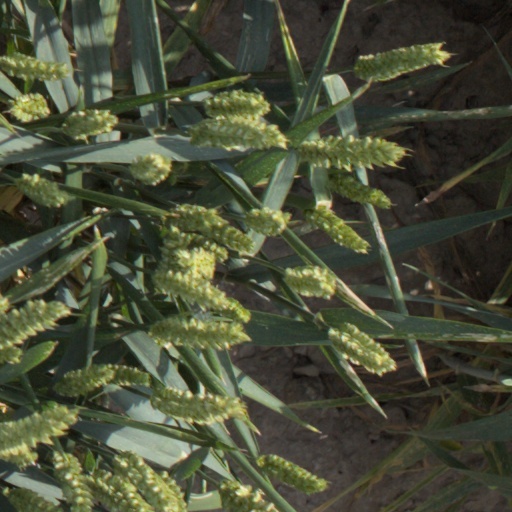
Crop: wheat